Ursuline College

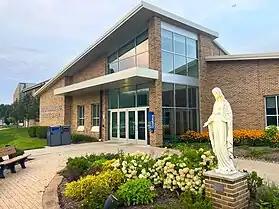
Sister Diana Stano Athletic Center

Ursuline College teams participate as a member of the National Collegiate Athletic Association's Division II. The Arrows are a member of the Great Midwest Athletic Conference (G-MAC), but used to be a member of the National Association of Intercollegiate Athletics' now-defunct American Mideast Conference (AMC) until the 2011–12 season.